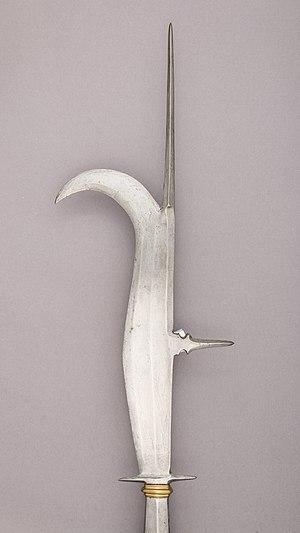
La guisarme est une arme d'hast, dérivée de l'anicroche, constituée d'un long manche en bois et d'une lame à double tranchant prolongée d'une pointe pour combat éloigné. Elle finira, à l'instar du vouge, par se rapprocher de la hallebarde.